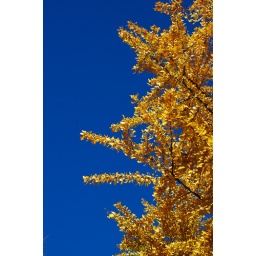
Ginkgo tree under the sky